Airsoft gun

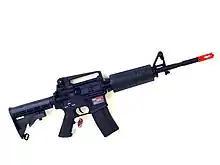
A Dboys M4A1 AEG

Spring-powered airsoft guns (or "air-cocking guns" as called by Tokyo Marui) are single-shot devices that use the elastic potential energy stored within a compressed coil spring to drive a piston air pump, which is released upon trigger-pull and rapidly pressurizes the air within the pump cylinder to in turn "blow" pellets down the gun barrel. These guns are almost identical (though simplified and underpowered) in design to spring-piston air guns and have the same operating principles. The user must manually recompress the spring under stress prior to each shot, typically by pulling back the slide (pistols), bolt handle (rifles) or forend pump (shotguns) on the weapon, which cocks and readies the gun. Because of this, spring guns are incapable of automatic or semi-automatic firing by design.